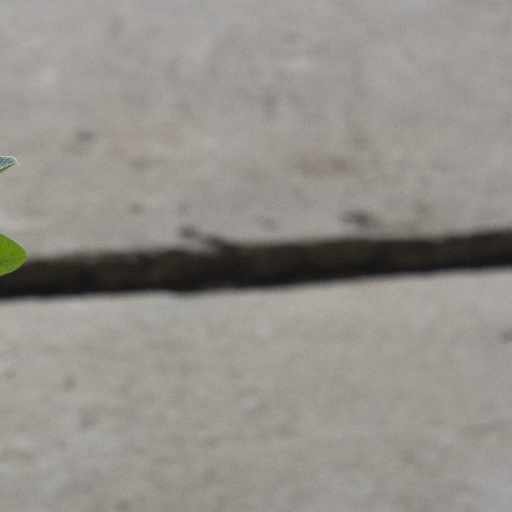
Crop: soybean